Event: Typhoon Ruby
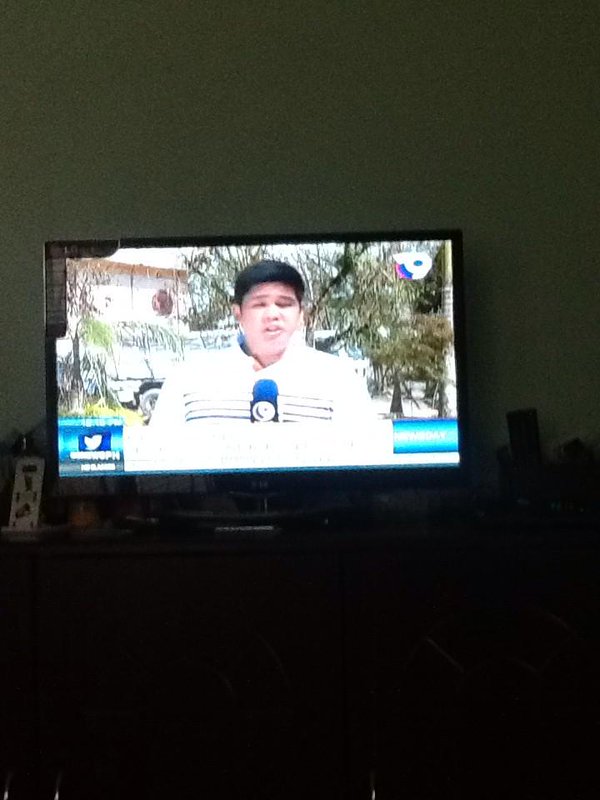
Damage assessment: no_damage